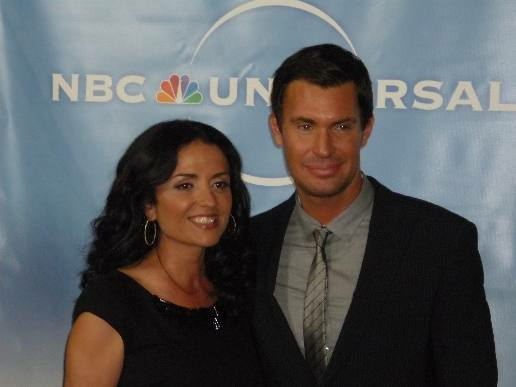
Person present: Yes